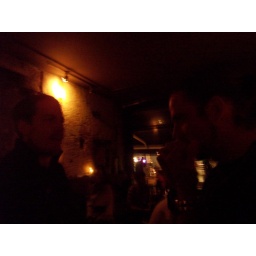
boys from Ireland in a bar